The Suns of Scorpio

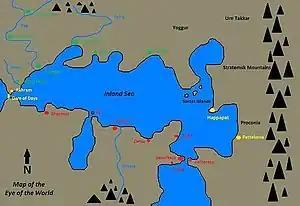
Map of the Eye of the World

The book follows on from the first volume and sees Dray Prescot banished to Earth, arriving in Lisbon. Prescot later takes part in the Battle of Waterloo and eventually travels to India where, shortly after his arrival, he is returned to Kregen through intervention of the Star Lords.